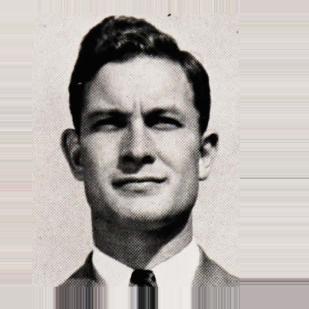
Age: 31